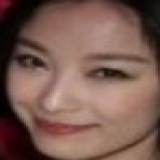
diễn viên Nghê Ni